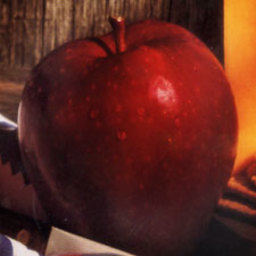
Label: Apple